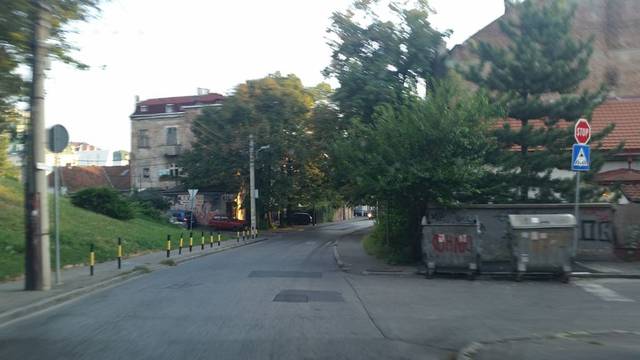
Region: Serbia
Coordinates: 44.794, 20.49